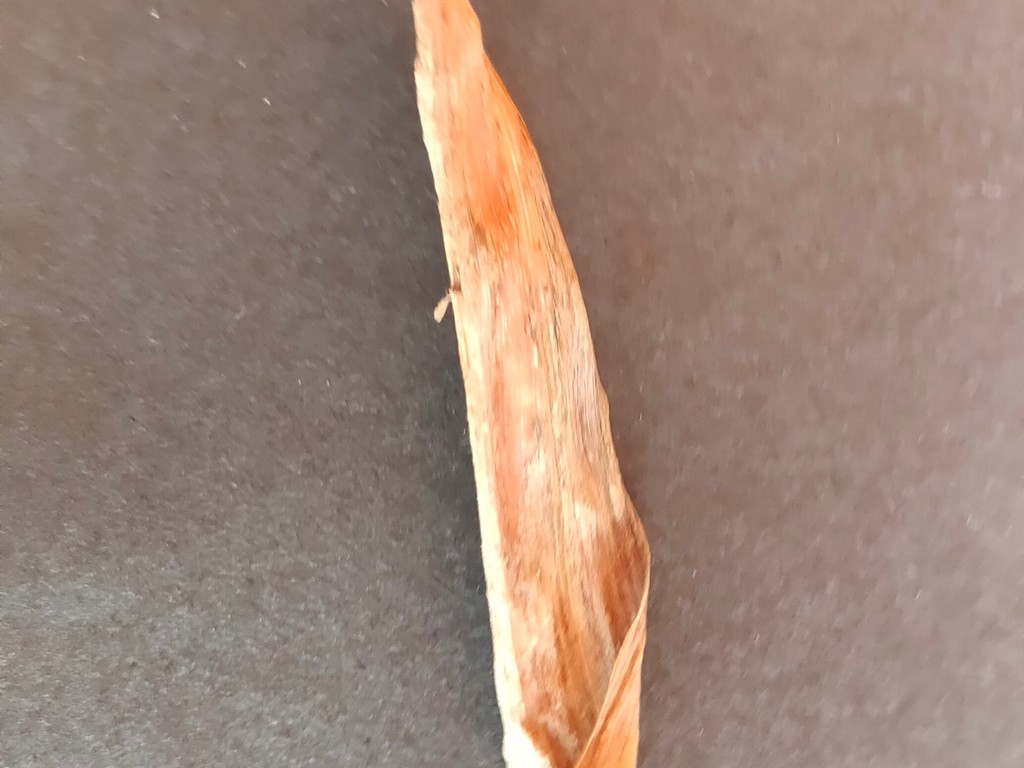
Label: Dried